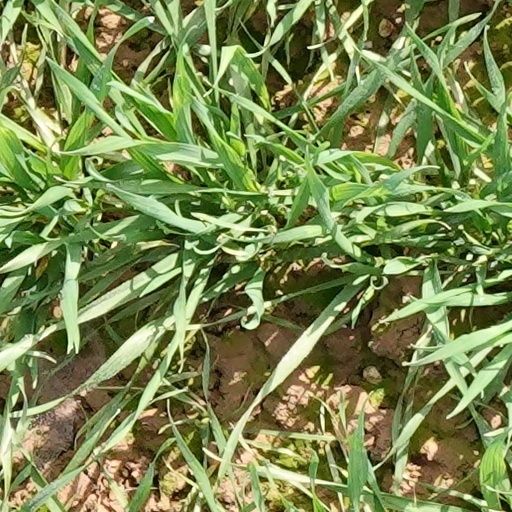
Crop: wheat